Shunting (rail)

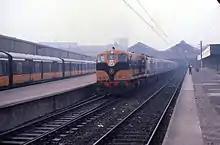

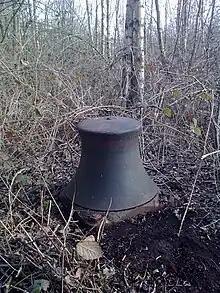

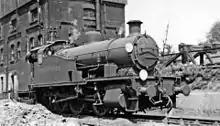

Shunting, in railway operations, is the process of sorting items of rolling stock into complete trains, or the reverse. In the United States this activity is known as switching.